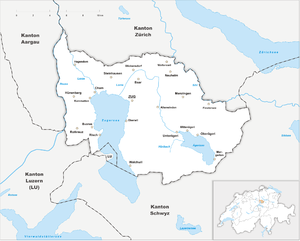
Cette liste présente les tripoints de Suisse.